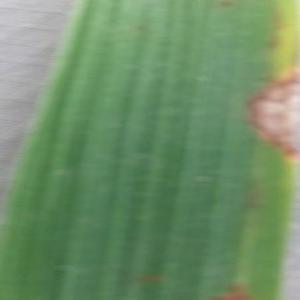
Disease: Blast